Osem (company)

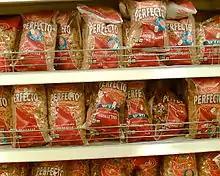
Pasta produced by Osem

In 1942, Eugen Propper and his partner merged Hadagan with two other factories, Assisit and Itrit, to create Osem. The name's origin is in the prayer of the High Priest on Yom Kippur at the time of the Temple in Jerusalem on leaving the Holy of Holies.